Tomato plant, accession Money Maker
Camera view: bottom (45 deg); turntable rotation: 330 degrees
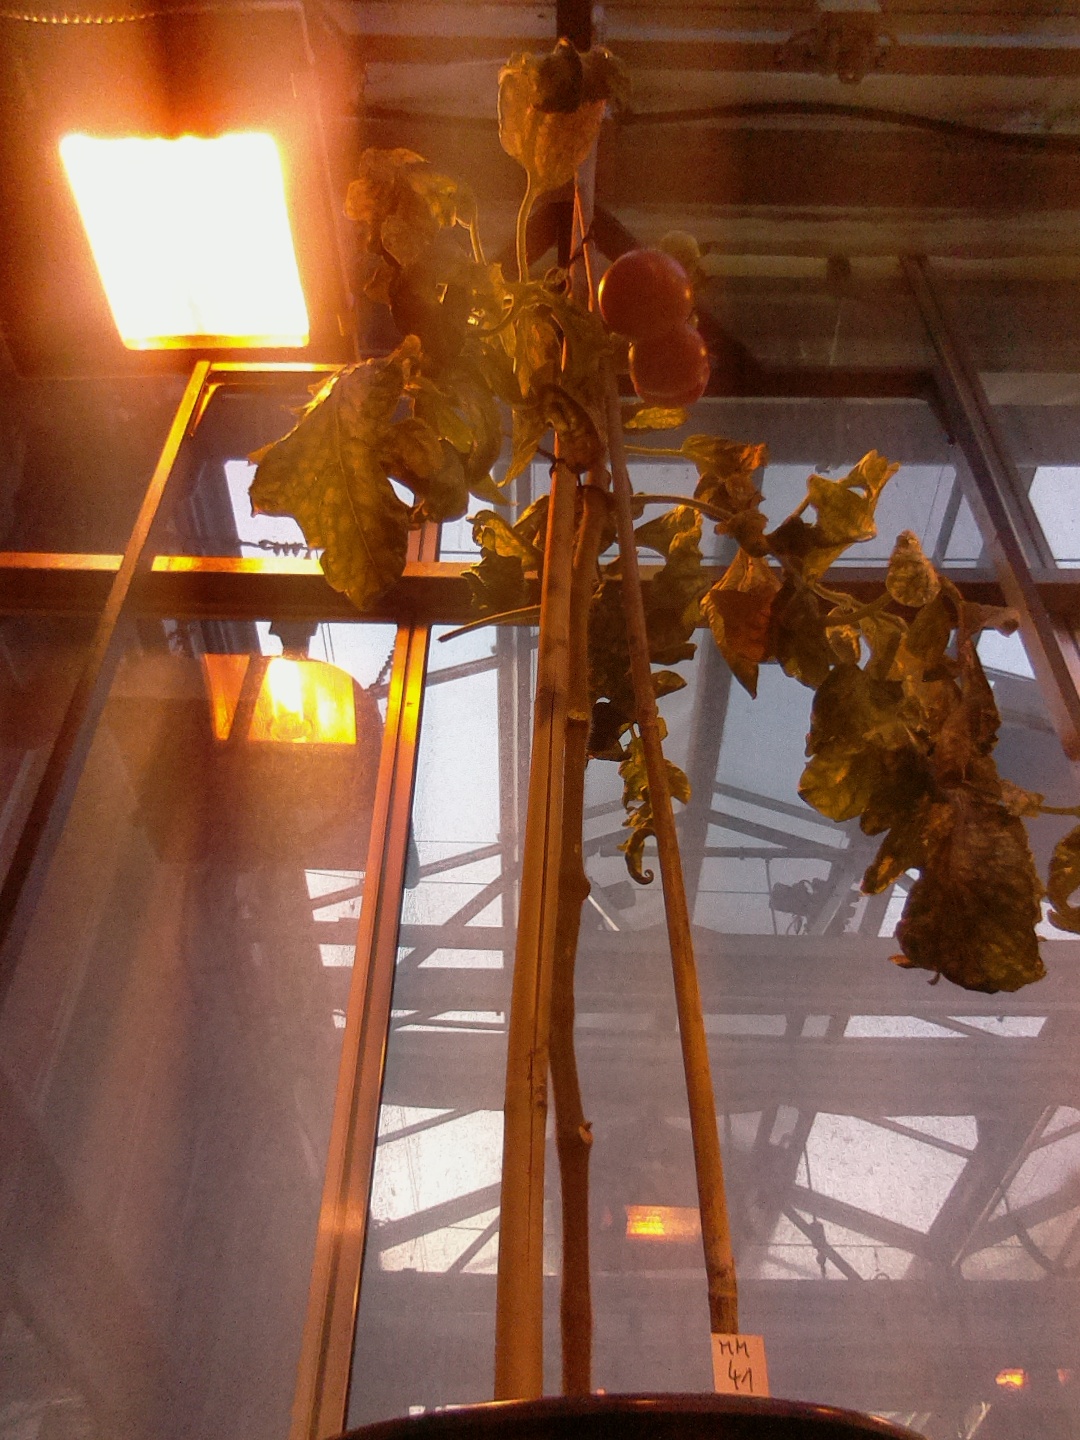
BBCH growth stage 85: 50%-60% of fruits show typical fully ripe color